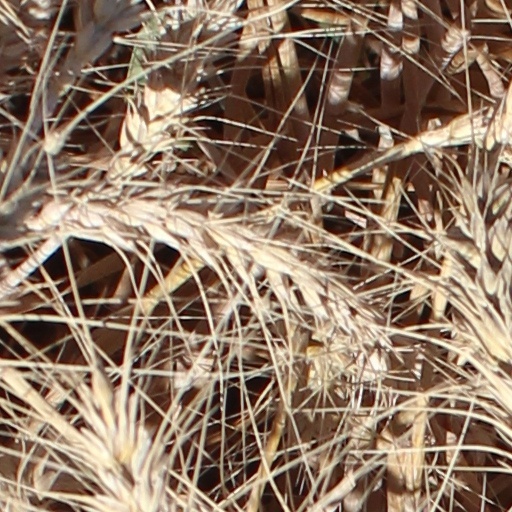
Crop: wheat